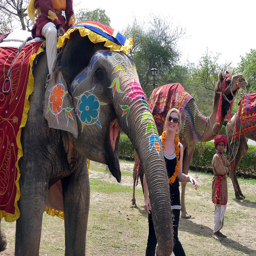
A person riding an elephant with paintings on its face and trunk.
a woman wearing a lei poses next to a painted elephant
This is an image of a woman walking with an elephant and camel.
A woman smiles at a painted  and dressed elephant.
A pretty young woman standing next to an elephant.